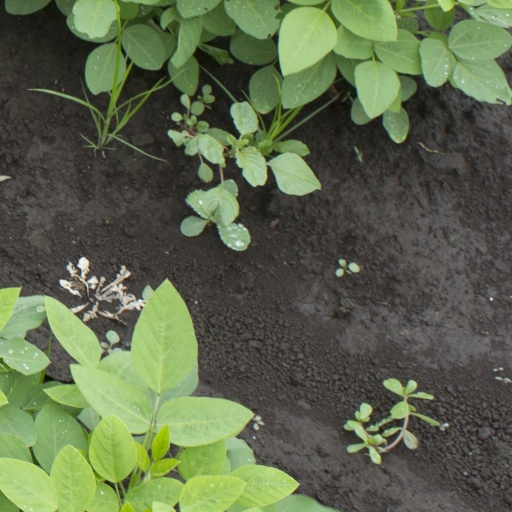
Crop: soybean